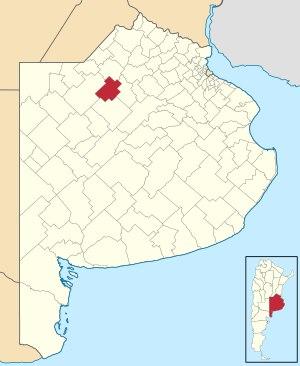
Ignacio Coliqueo était un lonco mapuche boroano.